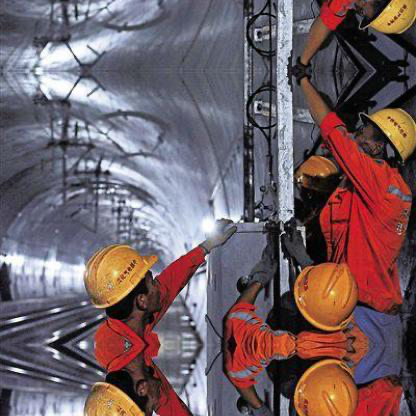
Objects in the image:
label: helmet
label: helmet
label: helmet
label: helmet
label: helmet
label: helmet
label: helmet